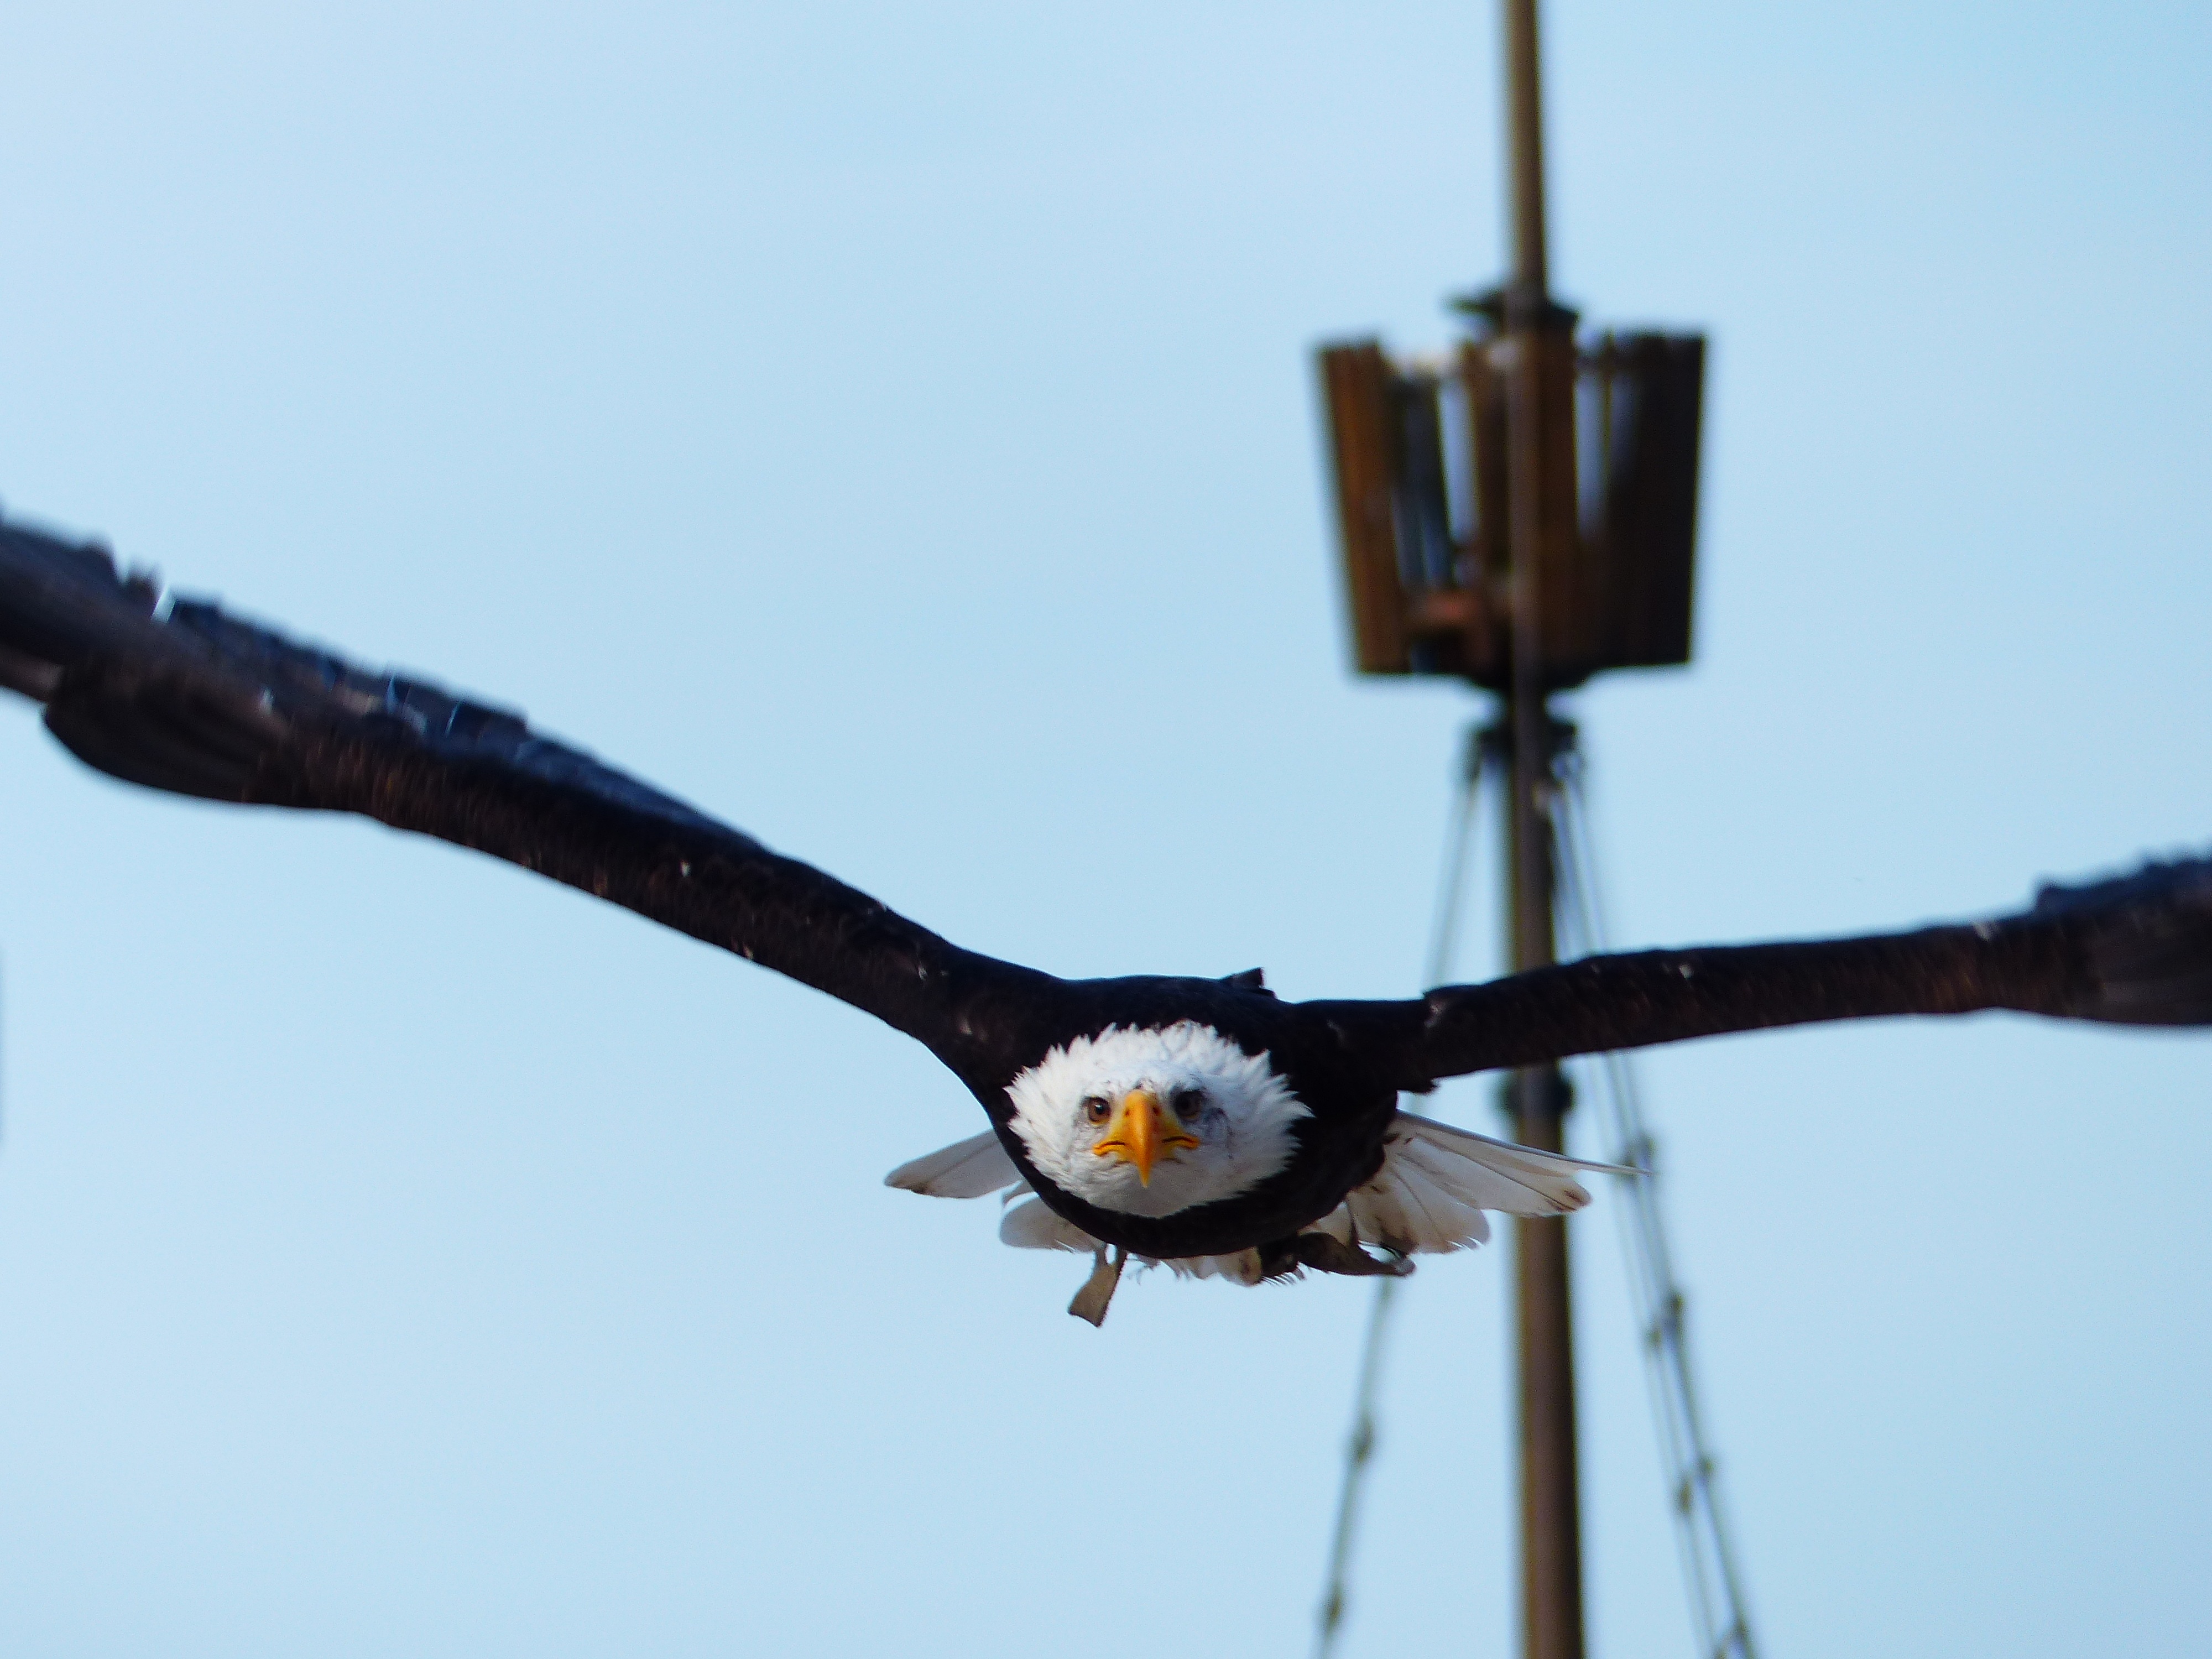
branch, bird, wing, sky, flower, wind, flight, blue, street light, lighting, adler, ralswiek, white head, atmosphere of earth, perching bird